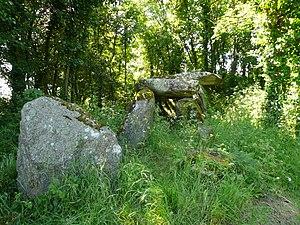
Dolmen de Lestriguiou en Plomeur, Finistère, Bretagne, France. Brezhoneg: Alez touet Lestrigiou e Ploveur, Penn-ar-Bed, Breizh.
Cet article recense une partie des monuments historiques du Finistère, en France.
Plomeur [plomœʁ] est une commune du département du Finistère, dans la région Bretagne, en France. La commune fait partie de l'entité de tradition dite pays Bigouden.